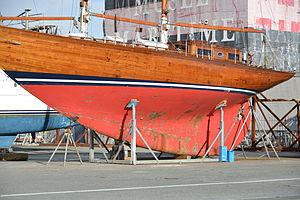
La goélette ""La Gaillarde"" ,sur ber, sur le plateau nautique de la Ville en Bois. Ce bateau de plaisance en teck a été construit par le chantier naval Abeking &amp